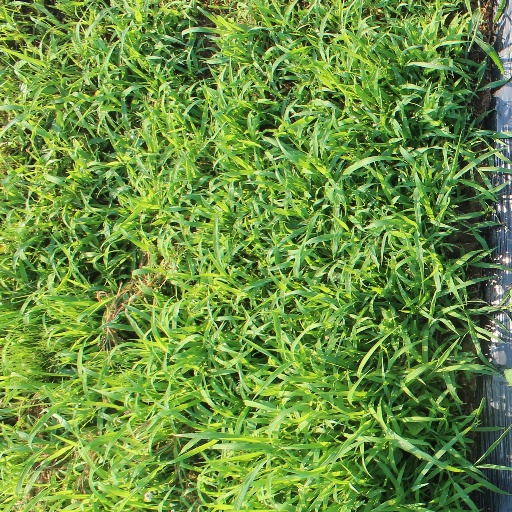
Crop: sorghum